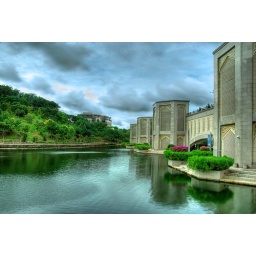
located near the putrajaya mosque..the underneath of the bridge occupy a lake cruise center(tasikcruise)